Hansa Haus

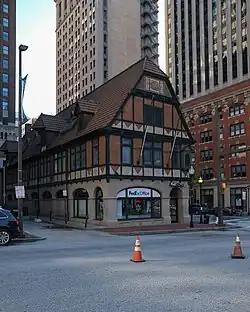

The Hansa Haus is a historic building in Downtown Baltimore, Maryland, United States. The structure is a Baltimore City Landmark, and a contributing property of the Business and Government Historic District, on the National Register of Historic Places.